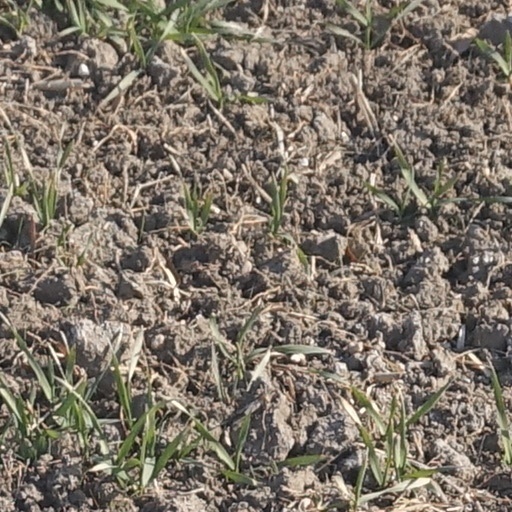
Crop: wheat